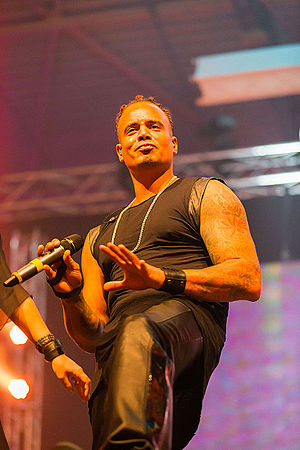
Raymond Lothar Slijngaard
Raymond Lothar Slijngaard, også kendt som Ray Slijngaard og Kid Ray, er rapper i eurodance-gruppen 2 Unlimited. Han begyndte at rappe og skrive musik, da han var otte år og vandt en rap-konkurrence. Han fandt sammen med sangeren Anita Doth, som sang i kirkekor. De to var med i 2 Unlimited fra begyndelsen sammen med producerne Jean-Paul De Coster og Phil Wilde. Gruppen var aktiv i perioden 1991-1996 og 1998-1999, og i 2009 genoptog Slijngaard og Doth samarbejdet, først under navnet Ray & Anita - men fra 2012 atter under 2 Unlimited-navnet.